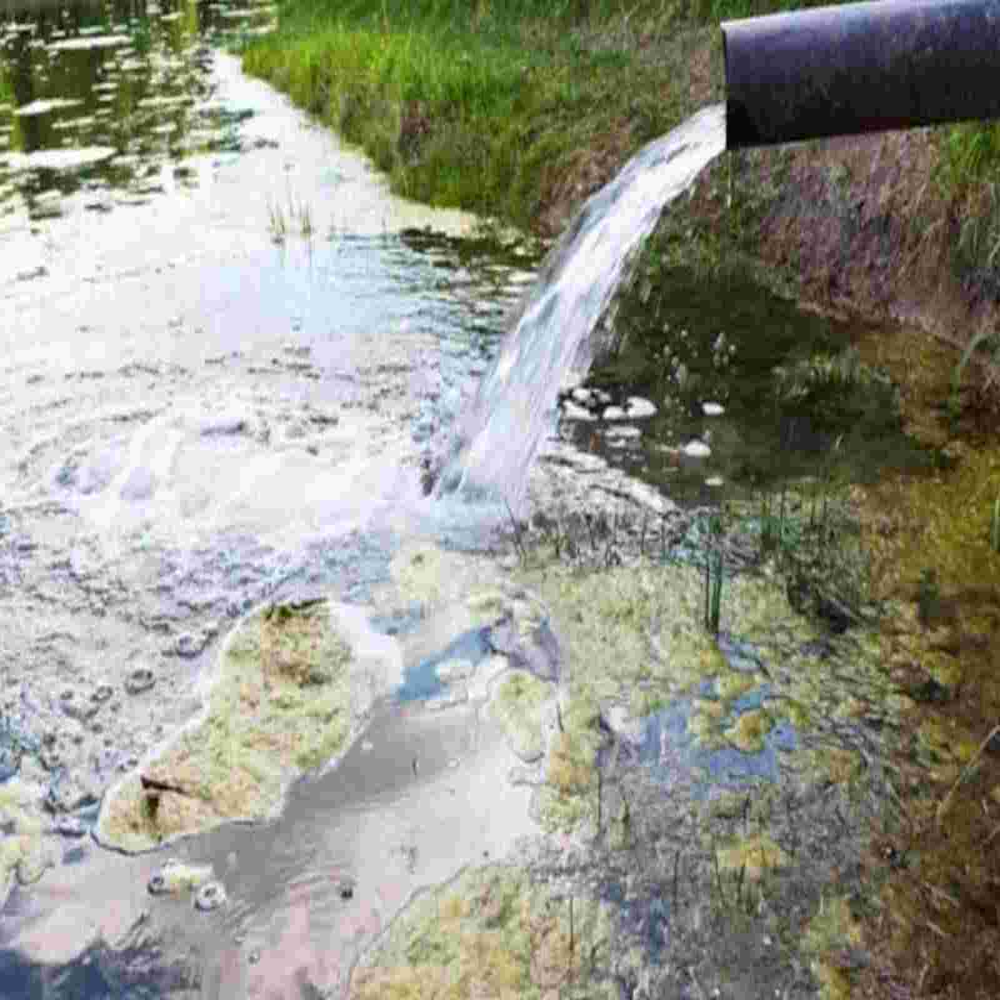
Body of water present: yes
Land polluted: no
Water polluted: no
Pollution percentage: 0%